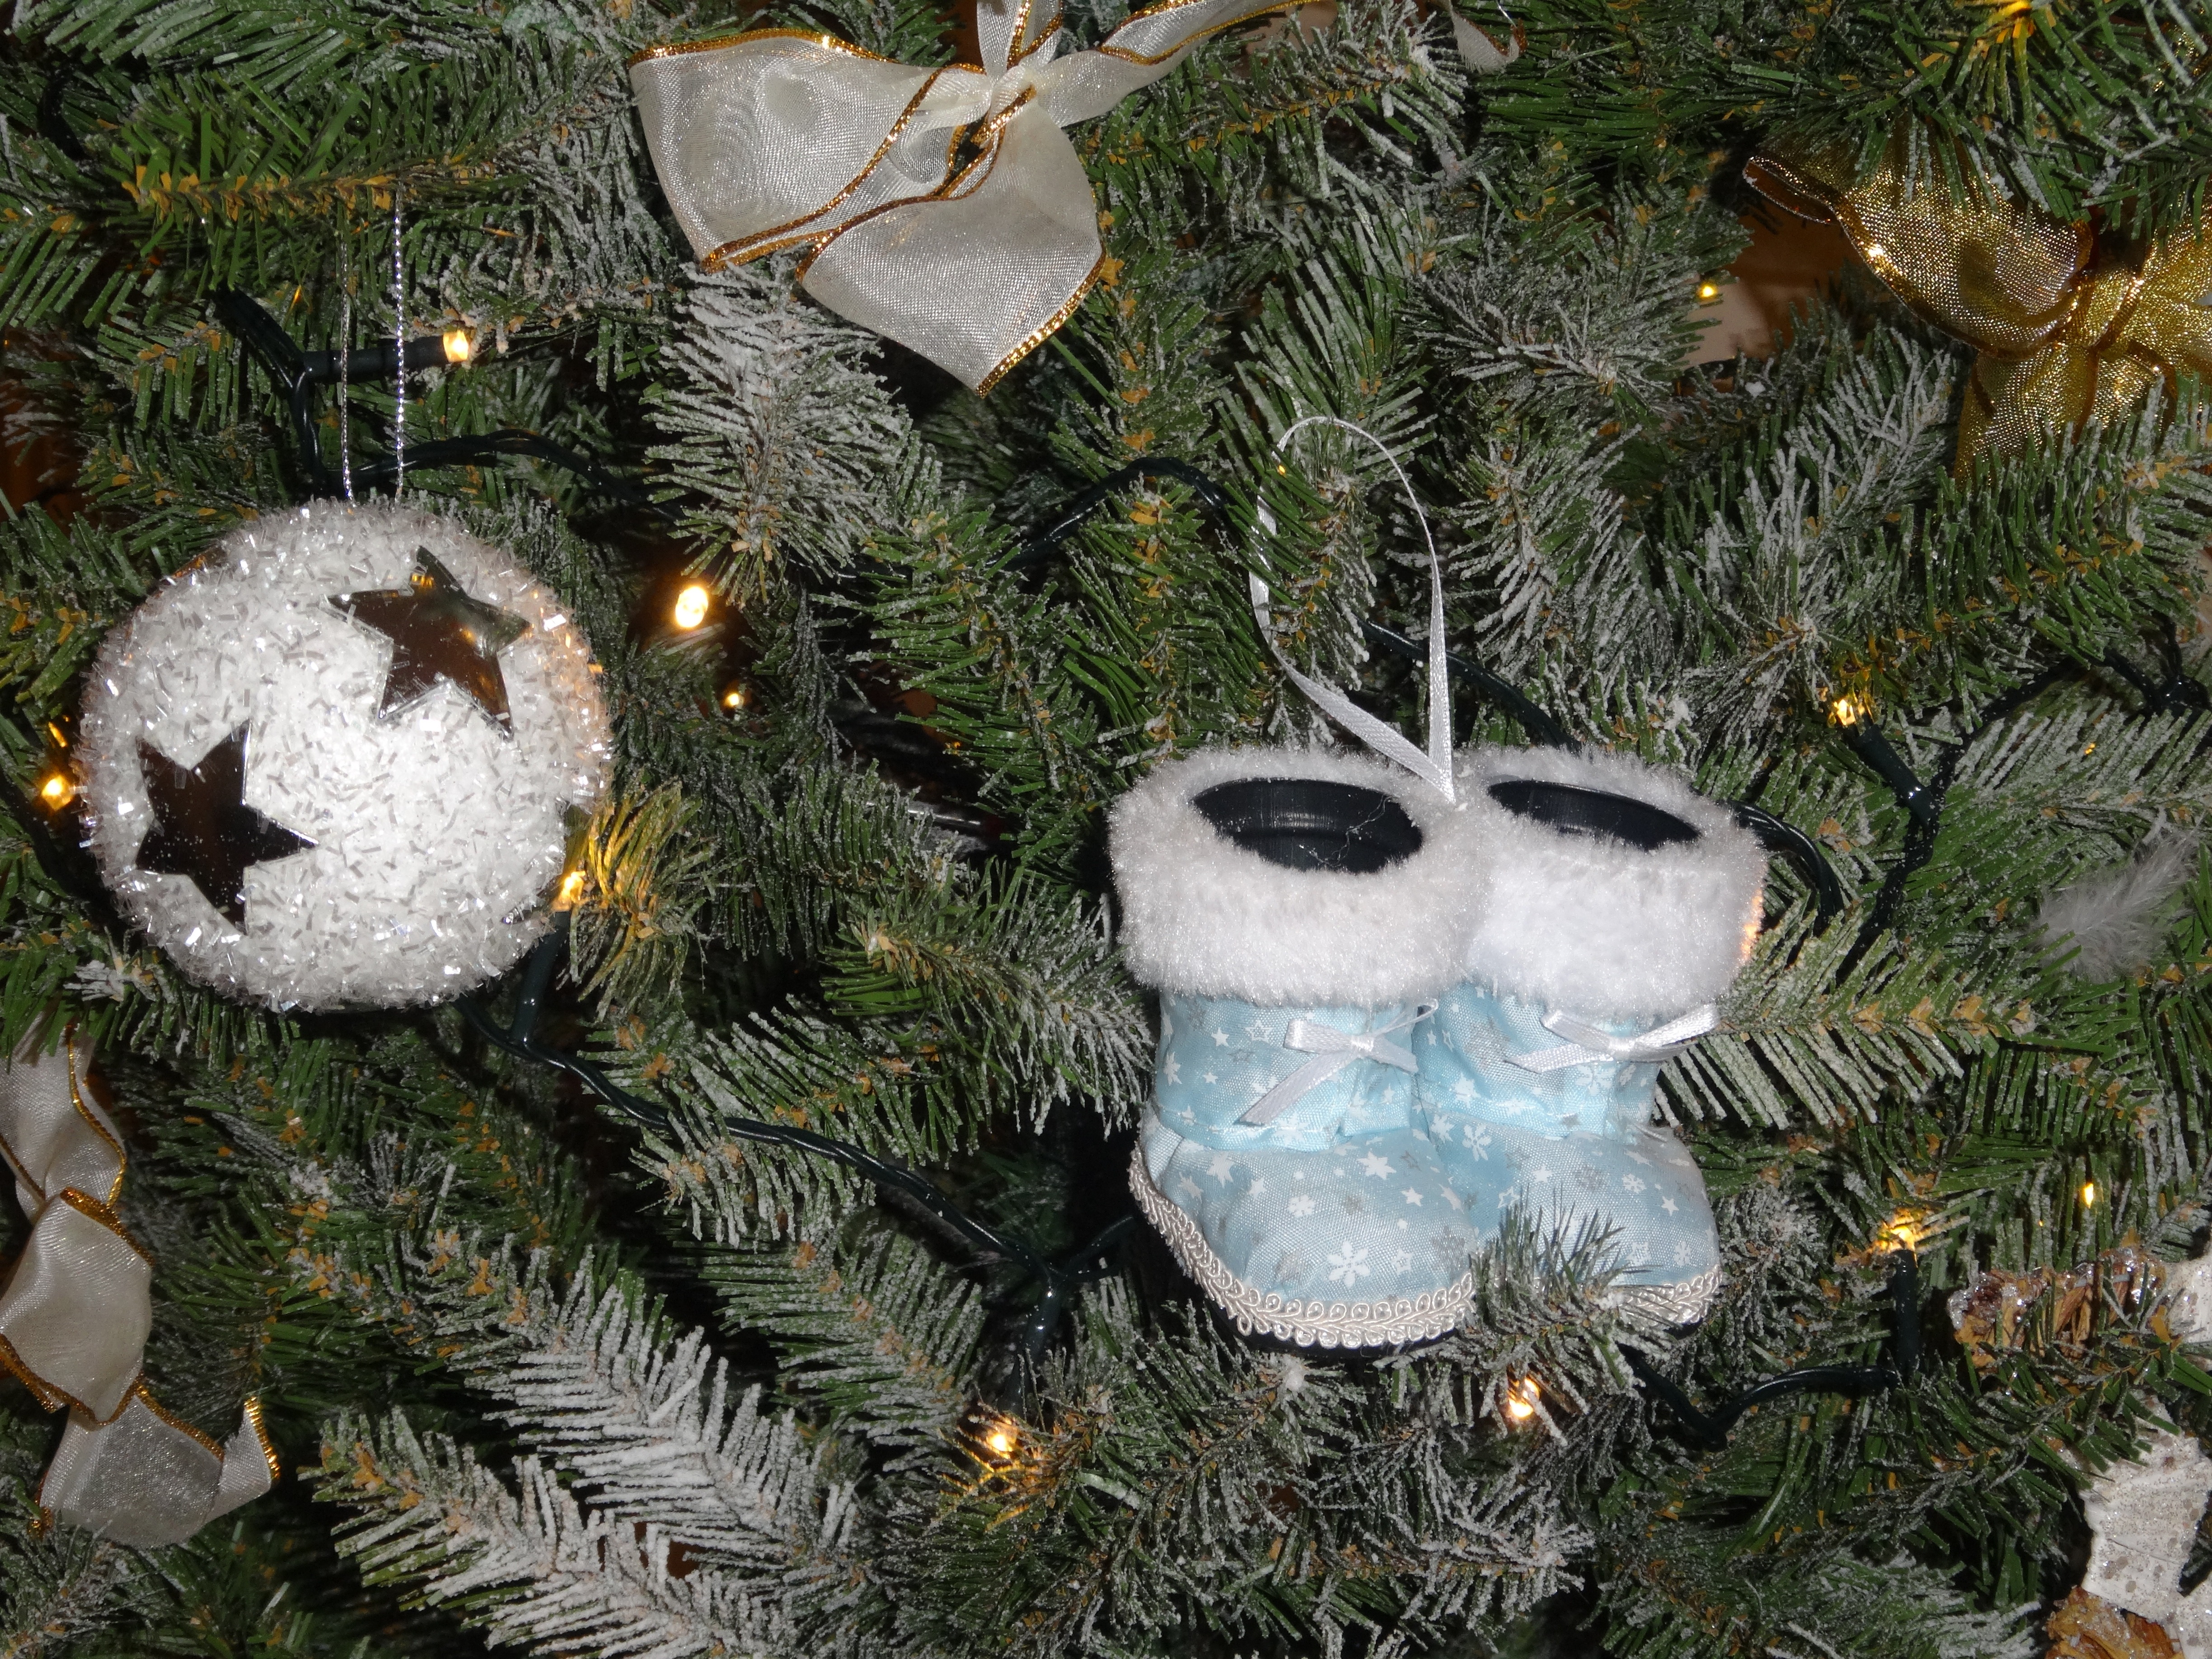
tree, branch, christmas, fir, decor, christmas tree, christmas decoration, spruce, public holidays, woody plant